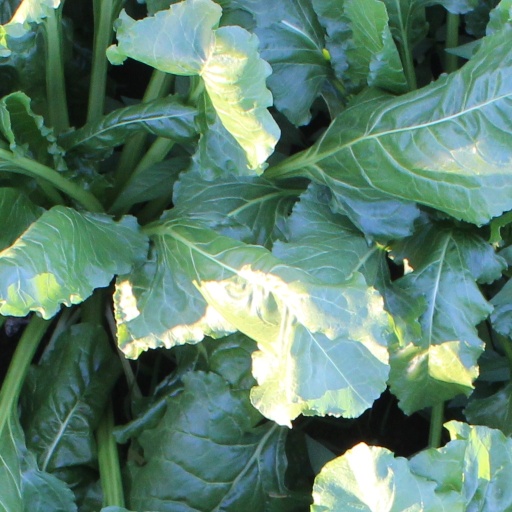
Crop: sugar beet